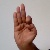
The image shows a hand gesture representing the letter 'F' in Indian Sign Language.